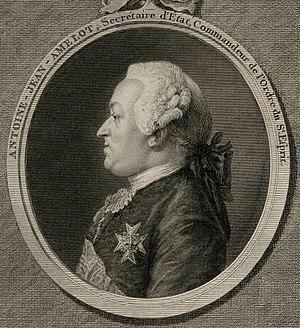
La rue Amelot est située dans le 11ᵉ arrondissement de Paris.
Antoine-Jean Amelot de Chaillou, né le 19 novembre 1732 et mort le 1ᵉʳ floréal an III, est un homme d'État français.